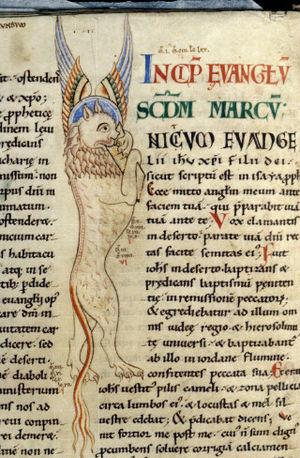
La représentation animale dans l'art médiéval est riche par la diversité des formes artistiques et des animaux représentés, qu'ils soient réels ou imaginaires. Ces représentations médiévales sont grandement influencées par le christianisme : elles sont décoratives, mais surtout symboliques. Les animaux désignent la Création, le Bien et le Mal, Dieu ou le Diable. Ils s'épanouissent dans les églises, sur les vitraux, les bas-reliefs ou les pavages, seuls media d'apprentissage pour l'illettré qui compose la majorité de la société médiévale. Ainsi, on retrouve les animaux sculptés sur les chapiteaux des églises ou les plaques d'ivoires, peints dans les enluminures des manuscrits ou dans des fresques des églises, ainsi que dans des œuvres d'orfèvrerie, les sceaux, les tapisseries et les vitraux.